Zura Karuhimbi

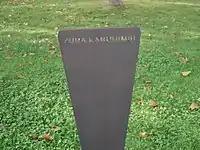
Stele dedicated to Zura Karuhimbi at the in Padua, Italy.

At the time of the 1994 Rwandan genocide, a resurgence of tribal violence that killed more than 800,000 people, Karuhimbi was an elderly widow. She helped Tutsis as well as Burundians and three Europeans to hide from roving Hutu militias. Karuhimbi hid the refugees inside her two-room house, and possibly in a hole in her fields. In all she saved more than 100 people, including babies that she rescued from the arms of their dead mothers.